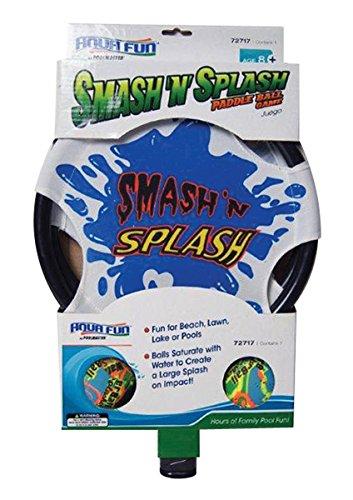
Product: Poolmaster Smash 'n' Splash Water Paddle Ball Swimming Pool Game
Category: Toys & Games | Novelty & Gag Toys
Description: Great for paddle-ball style play action in or out of the water.
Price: $13.09
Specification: ProductDimensions:12x9x2inches|ItemWeight:12.8ounces|ShippingWeight:13.6ounces(Viewshippingratesandpolicies)|DomesticShipping:ItemcanbeshippedwithinU.S.|InternationalShipping:ThisitemcanbeshippedtoselectcountriesoutsideoftheU.S.LearnMore|ASIN:B001SASFEO|Californiaresidents:ClickhereforProposition65warning|Itemmodelnumber:72717|Manufacturerrecommendedage:8yearsandup